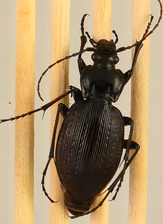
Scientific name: Dicaelus teter
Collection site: Mountain Lake Biological Station NEON (MLBS), plot MLBS_010